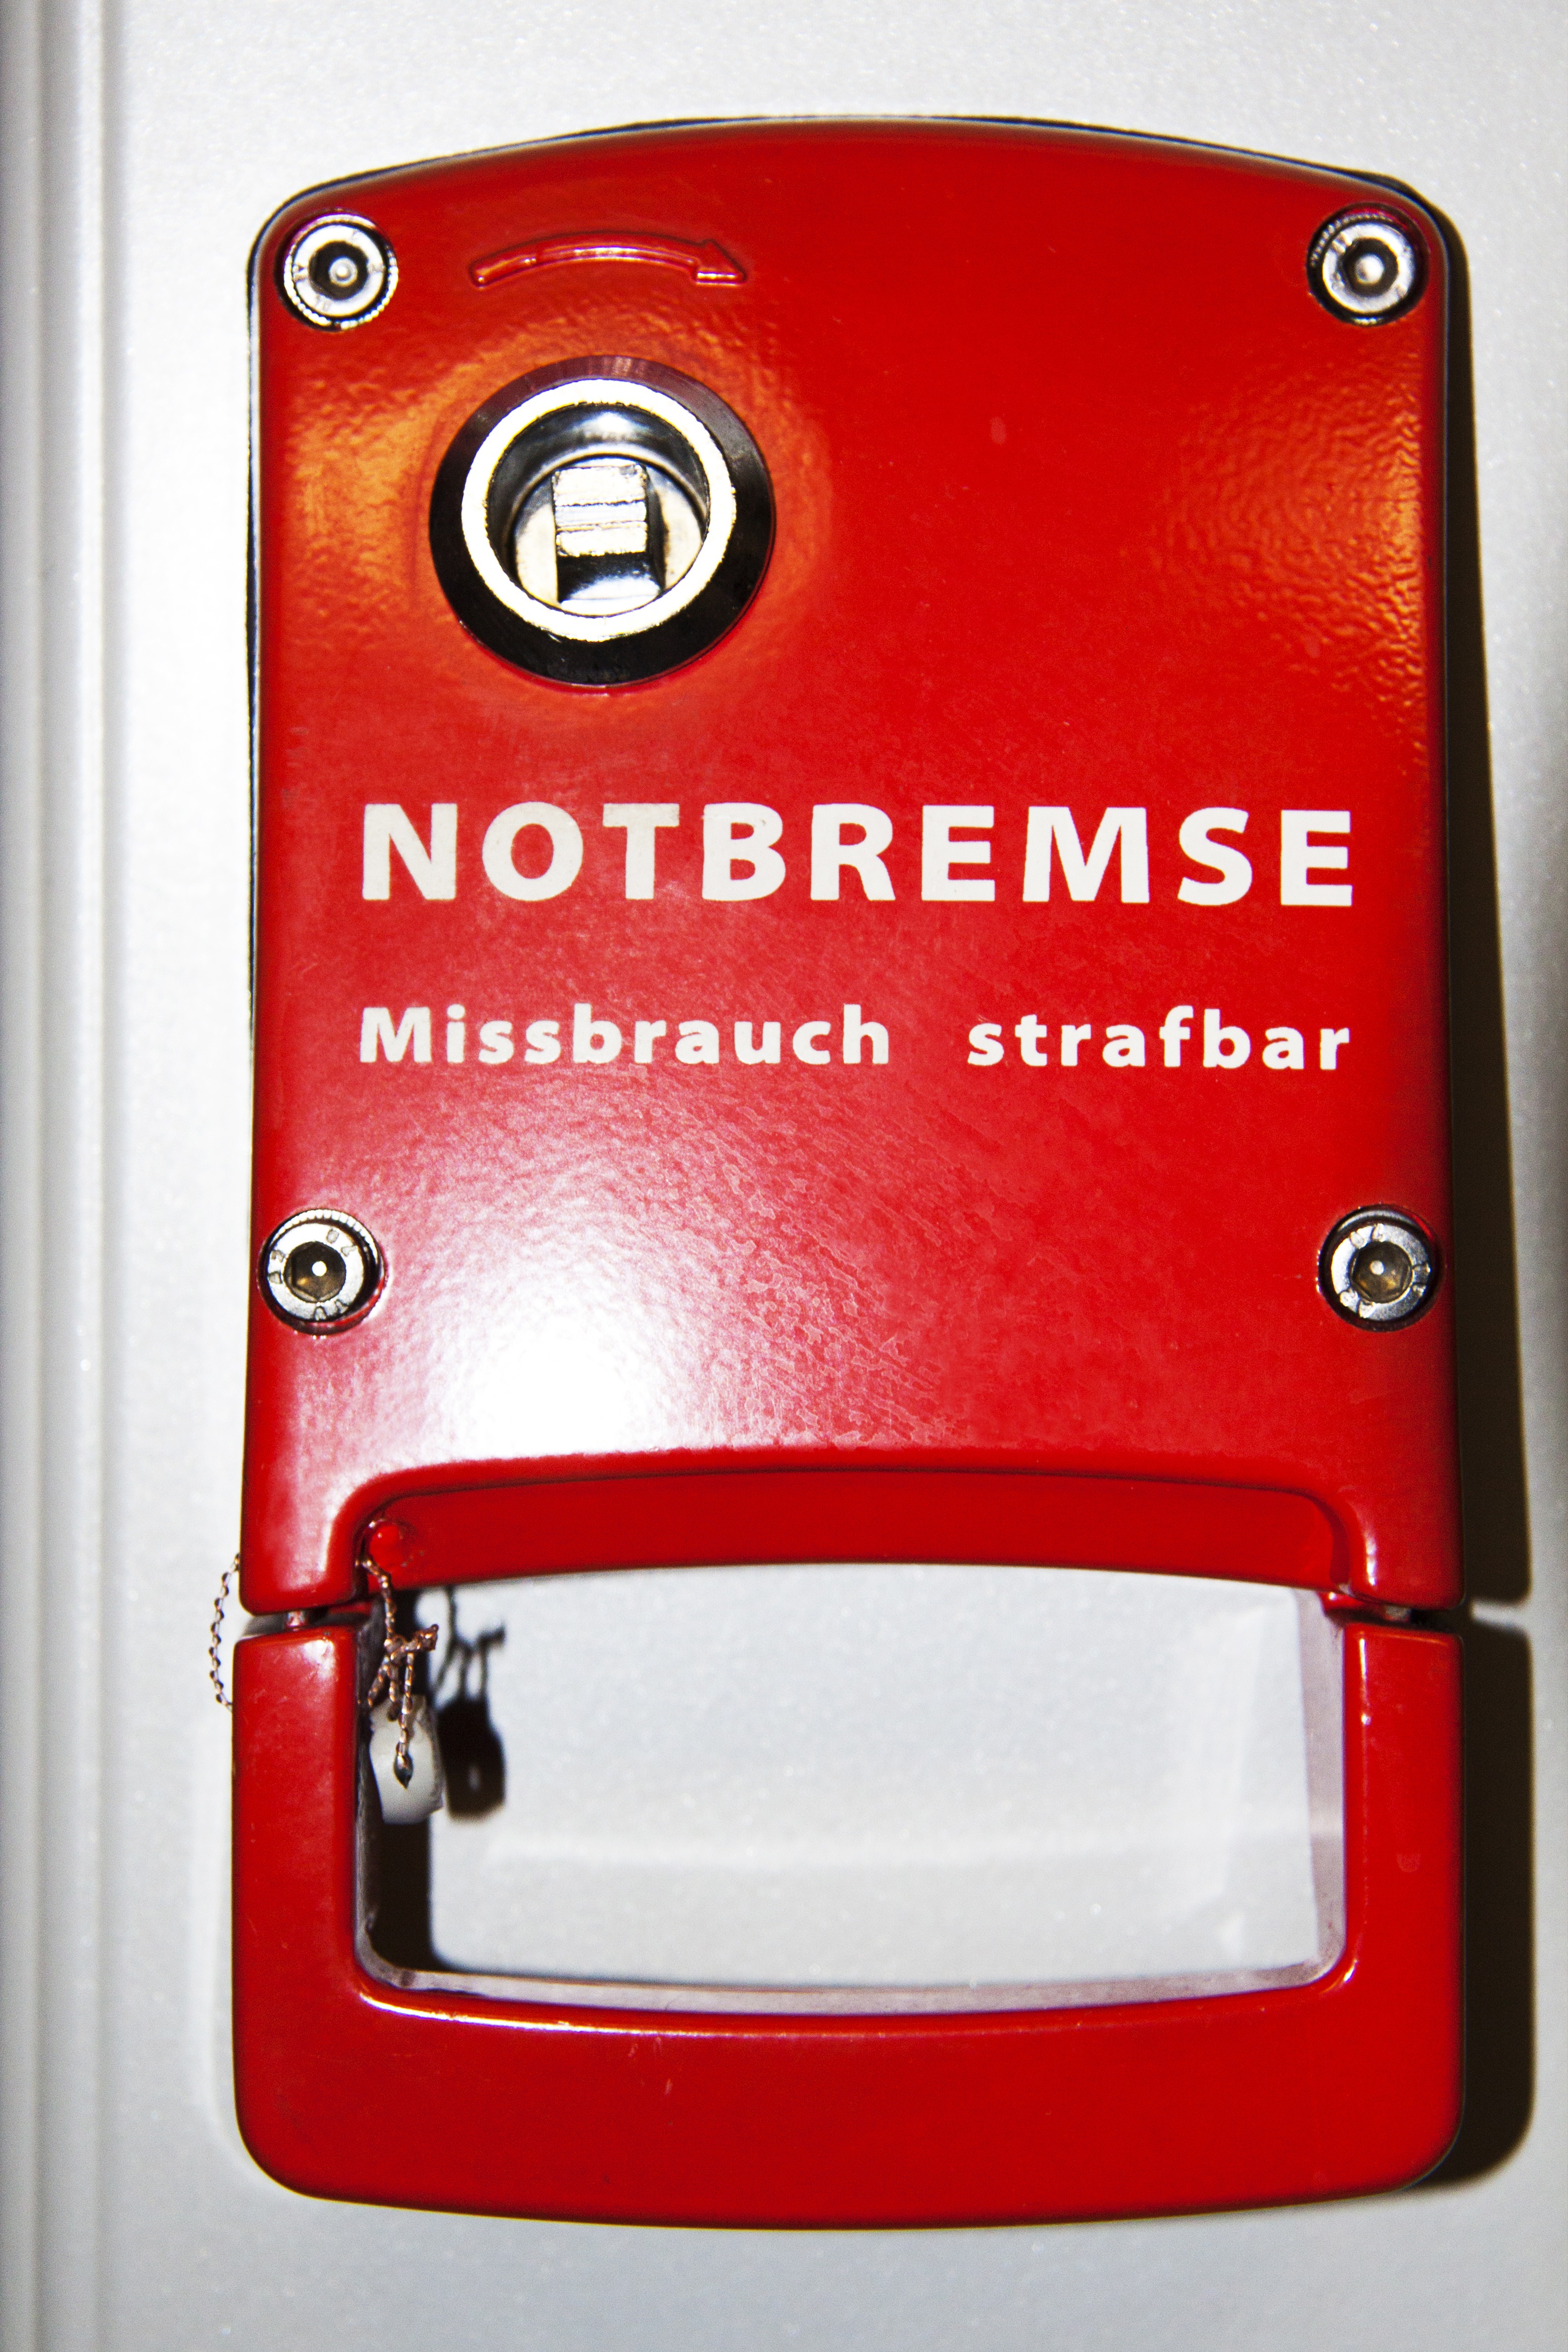
metro, sign, red, brake, product, font, stop, technical device, product design, rail s bahn, emergency brake, emergency stop, immediate braking, avert danger, alarm device